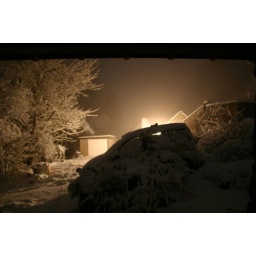
I held the camera against the door jamb, to take the car and the Hankerchief tree lit up by the security lights.